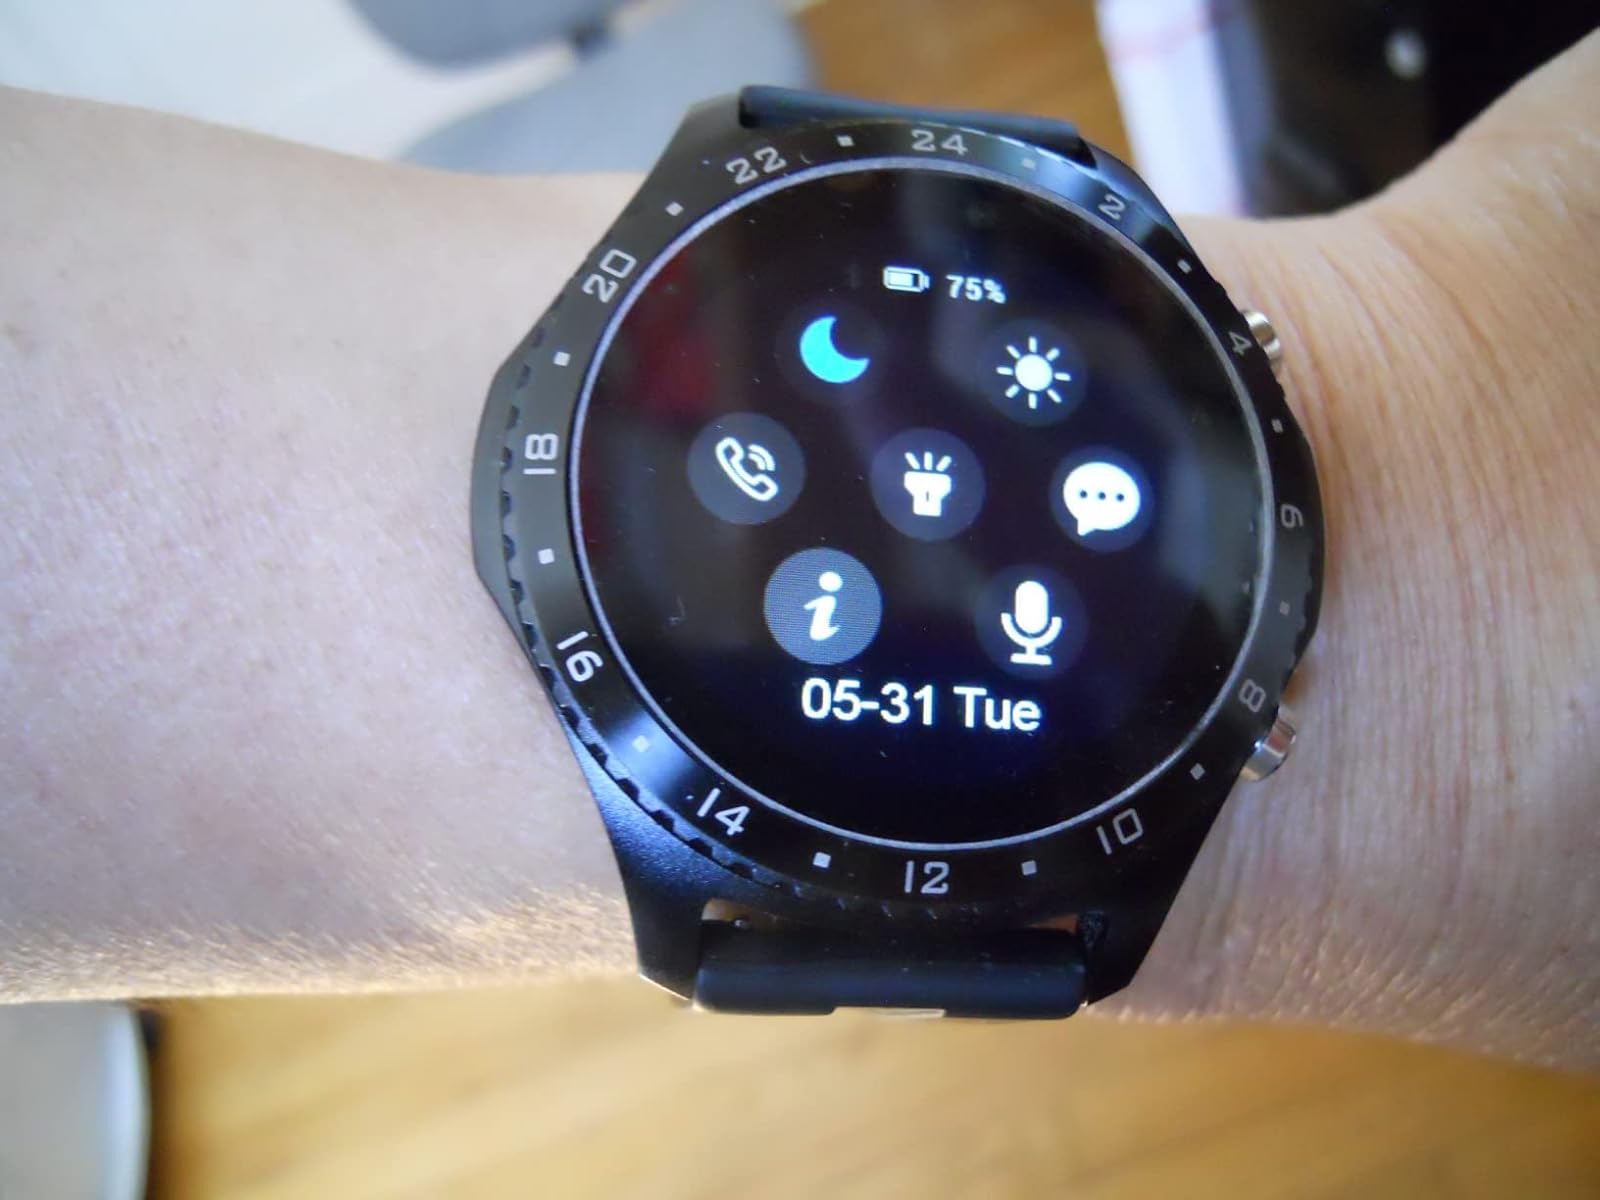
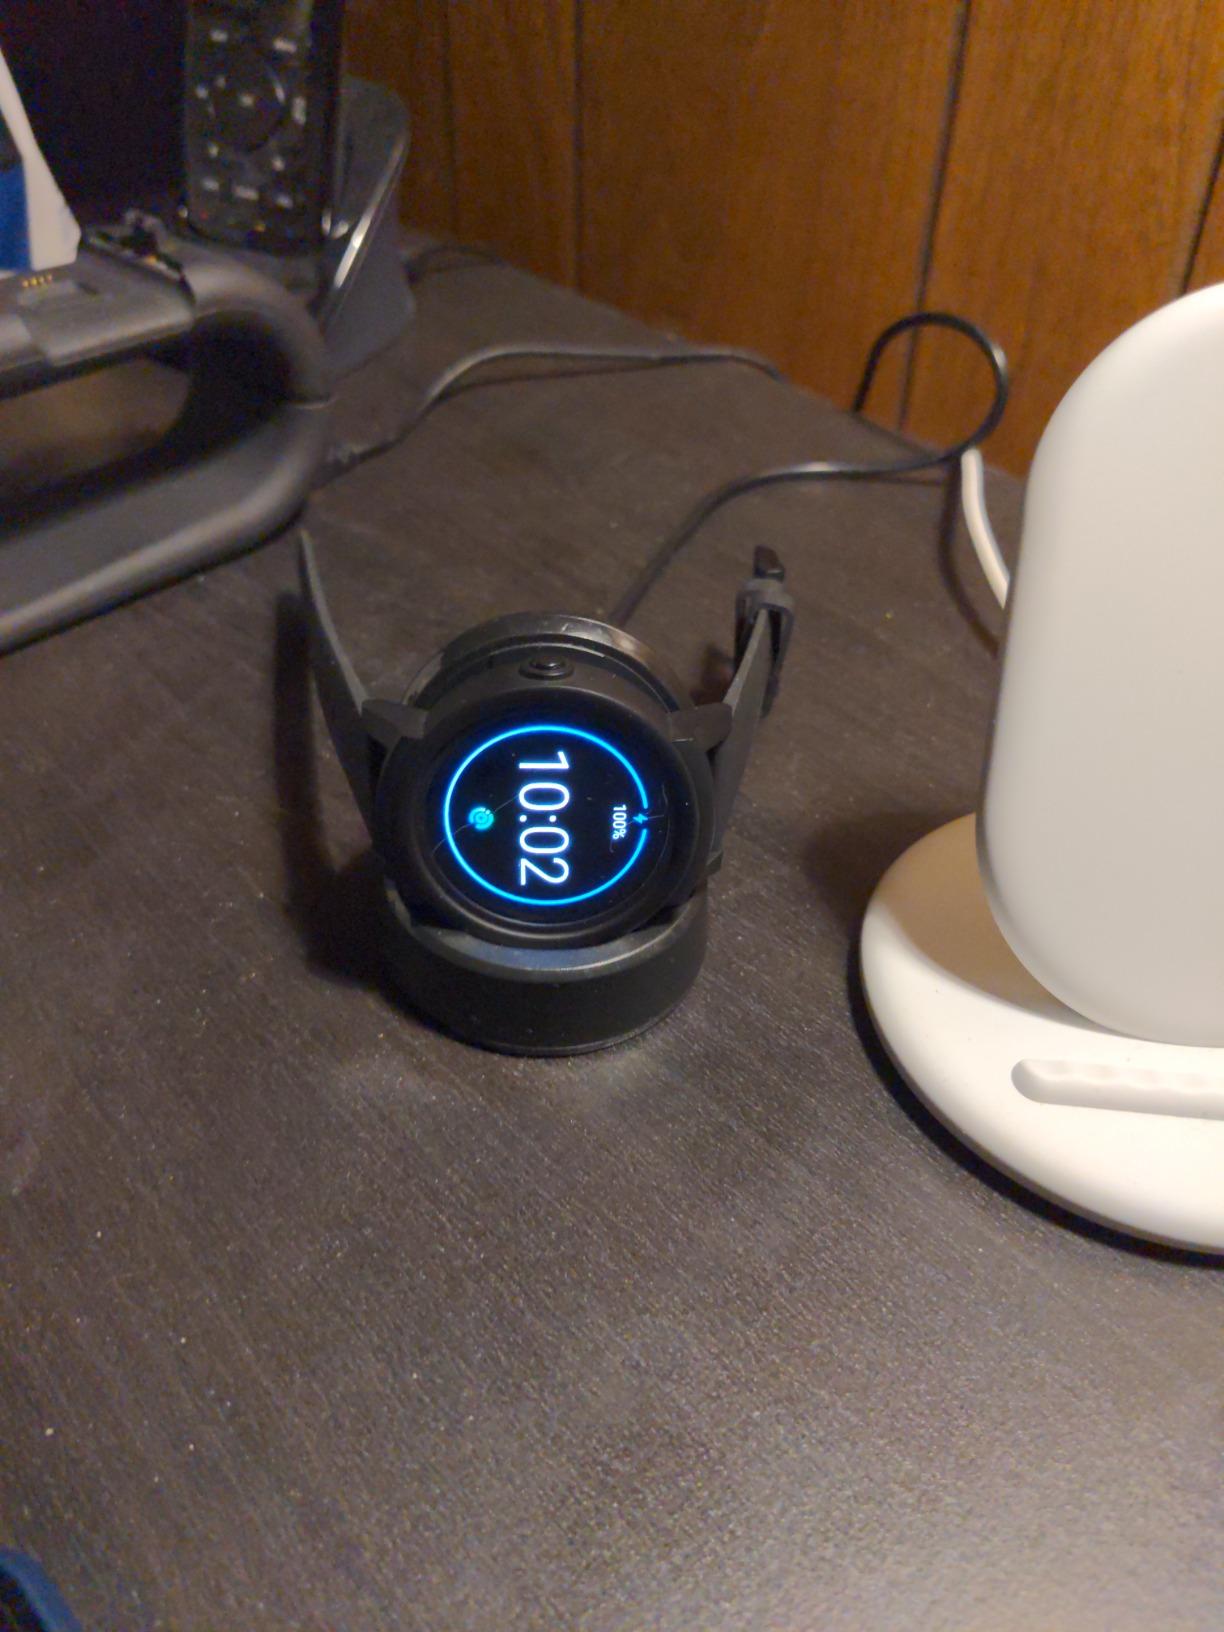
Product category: smartwatch
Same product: no